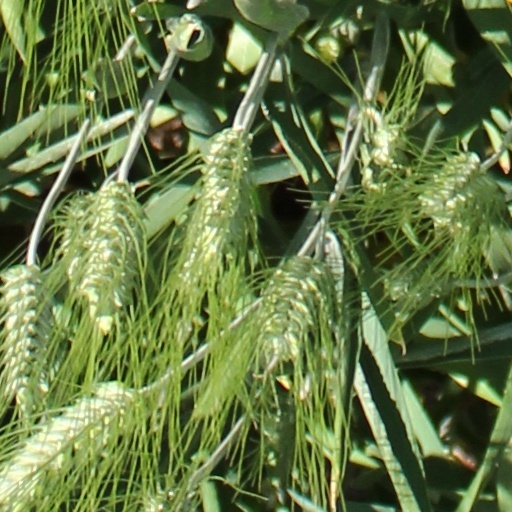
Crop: wheat